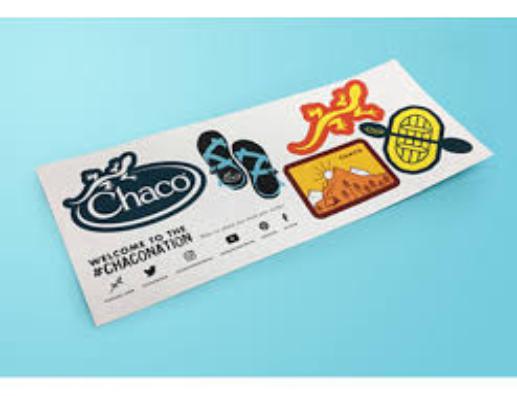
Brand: Chaco
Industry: Clothes